Berlin-Johannisthal station

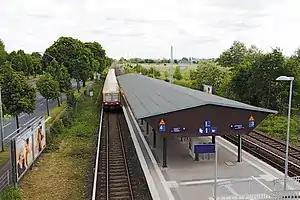
Station in 2014

Berlin-Johannisthal (formerly Berlin-Betriebsbahnhof Schöneweide) is a railway station in the Treptow-Köpenick district of Berlin. It is served by the S-Bahn line , , , and .